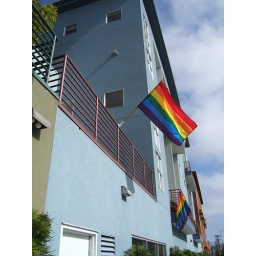
Several of us in this building are flying the gay pride flags this Pride Week.